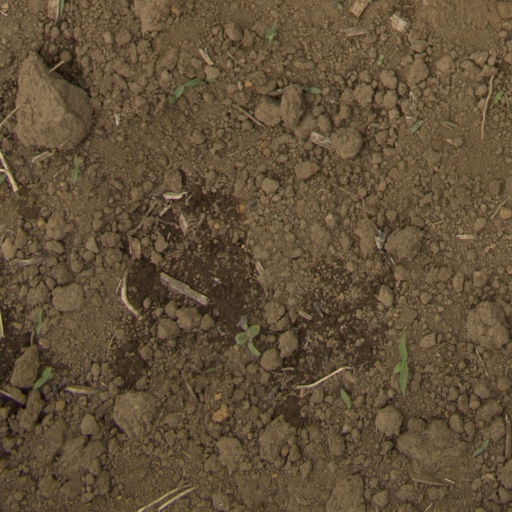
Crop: Jerusalem artichoke